Nikki Brammeier

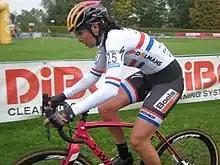
Harris, 2016 Valkenburg

Nikki Louise Brammeier (née Harris; born 30 December 1986) is an English former professional racing cyclist from Draycott, Derbyshire. She began cycling at five and has won championships in various disciplines. Brammeier has competed in international events including the UCI Track Cycling World Cup Classics and the Commonwealth Games. She won her first UCI Cyclo-cross World Cup in 2015 at Cyclo-cross Namur.